Breaching round

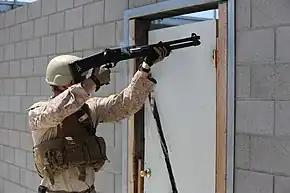
A US Marine practices shotgun door-breaching techniques

A breaching round or slug-shot is a shotgun shell specially made for door breaching. It is typically fired at a range of 6 inches (15 cm) or less, aimed at the hinges or the area between the doorknob and lock and doorjamb, and is designed to destroy the object it hits and then disperse into a relatively harmless powder.